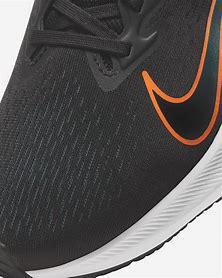
Brand: Nike
Model: Air Zoom Winflo 7